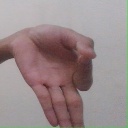
अक्षर: ज्ञ